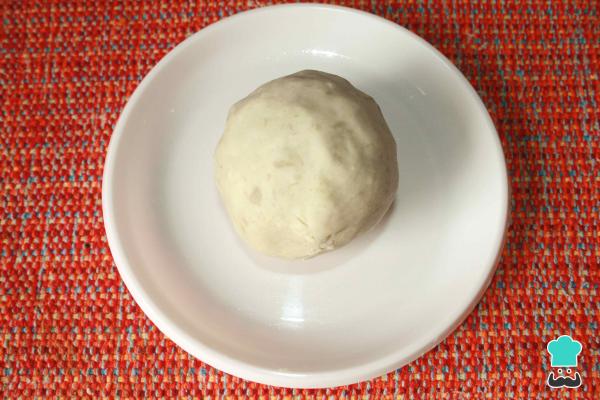
Crea una bola grande y a partir de ella crea varias bolas pequeñas para formar los tequeños de batata.